Fred Scanlan

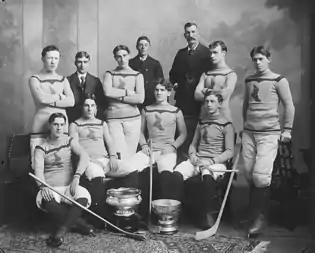
Fred Scanlan, sitting second from left in the front row, with the Montreal Shamrocks in 1899.

John Frederick Scanlan (May 5, 1877 – November 11, 1950) was a Canadian amateur ice hockey player in the era before professional ice hockey. Scanlan was a forward who played for the Montreal Shamrocks and Winnipeg Victorias. Fred Scanlan was a Stanley Cup champion with the Shamrocks in 1899 and 1900. He died in San Francisco. He was buried in the family plot in Notre Dame des Neiges Cemetery in Montreal.